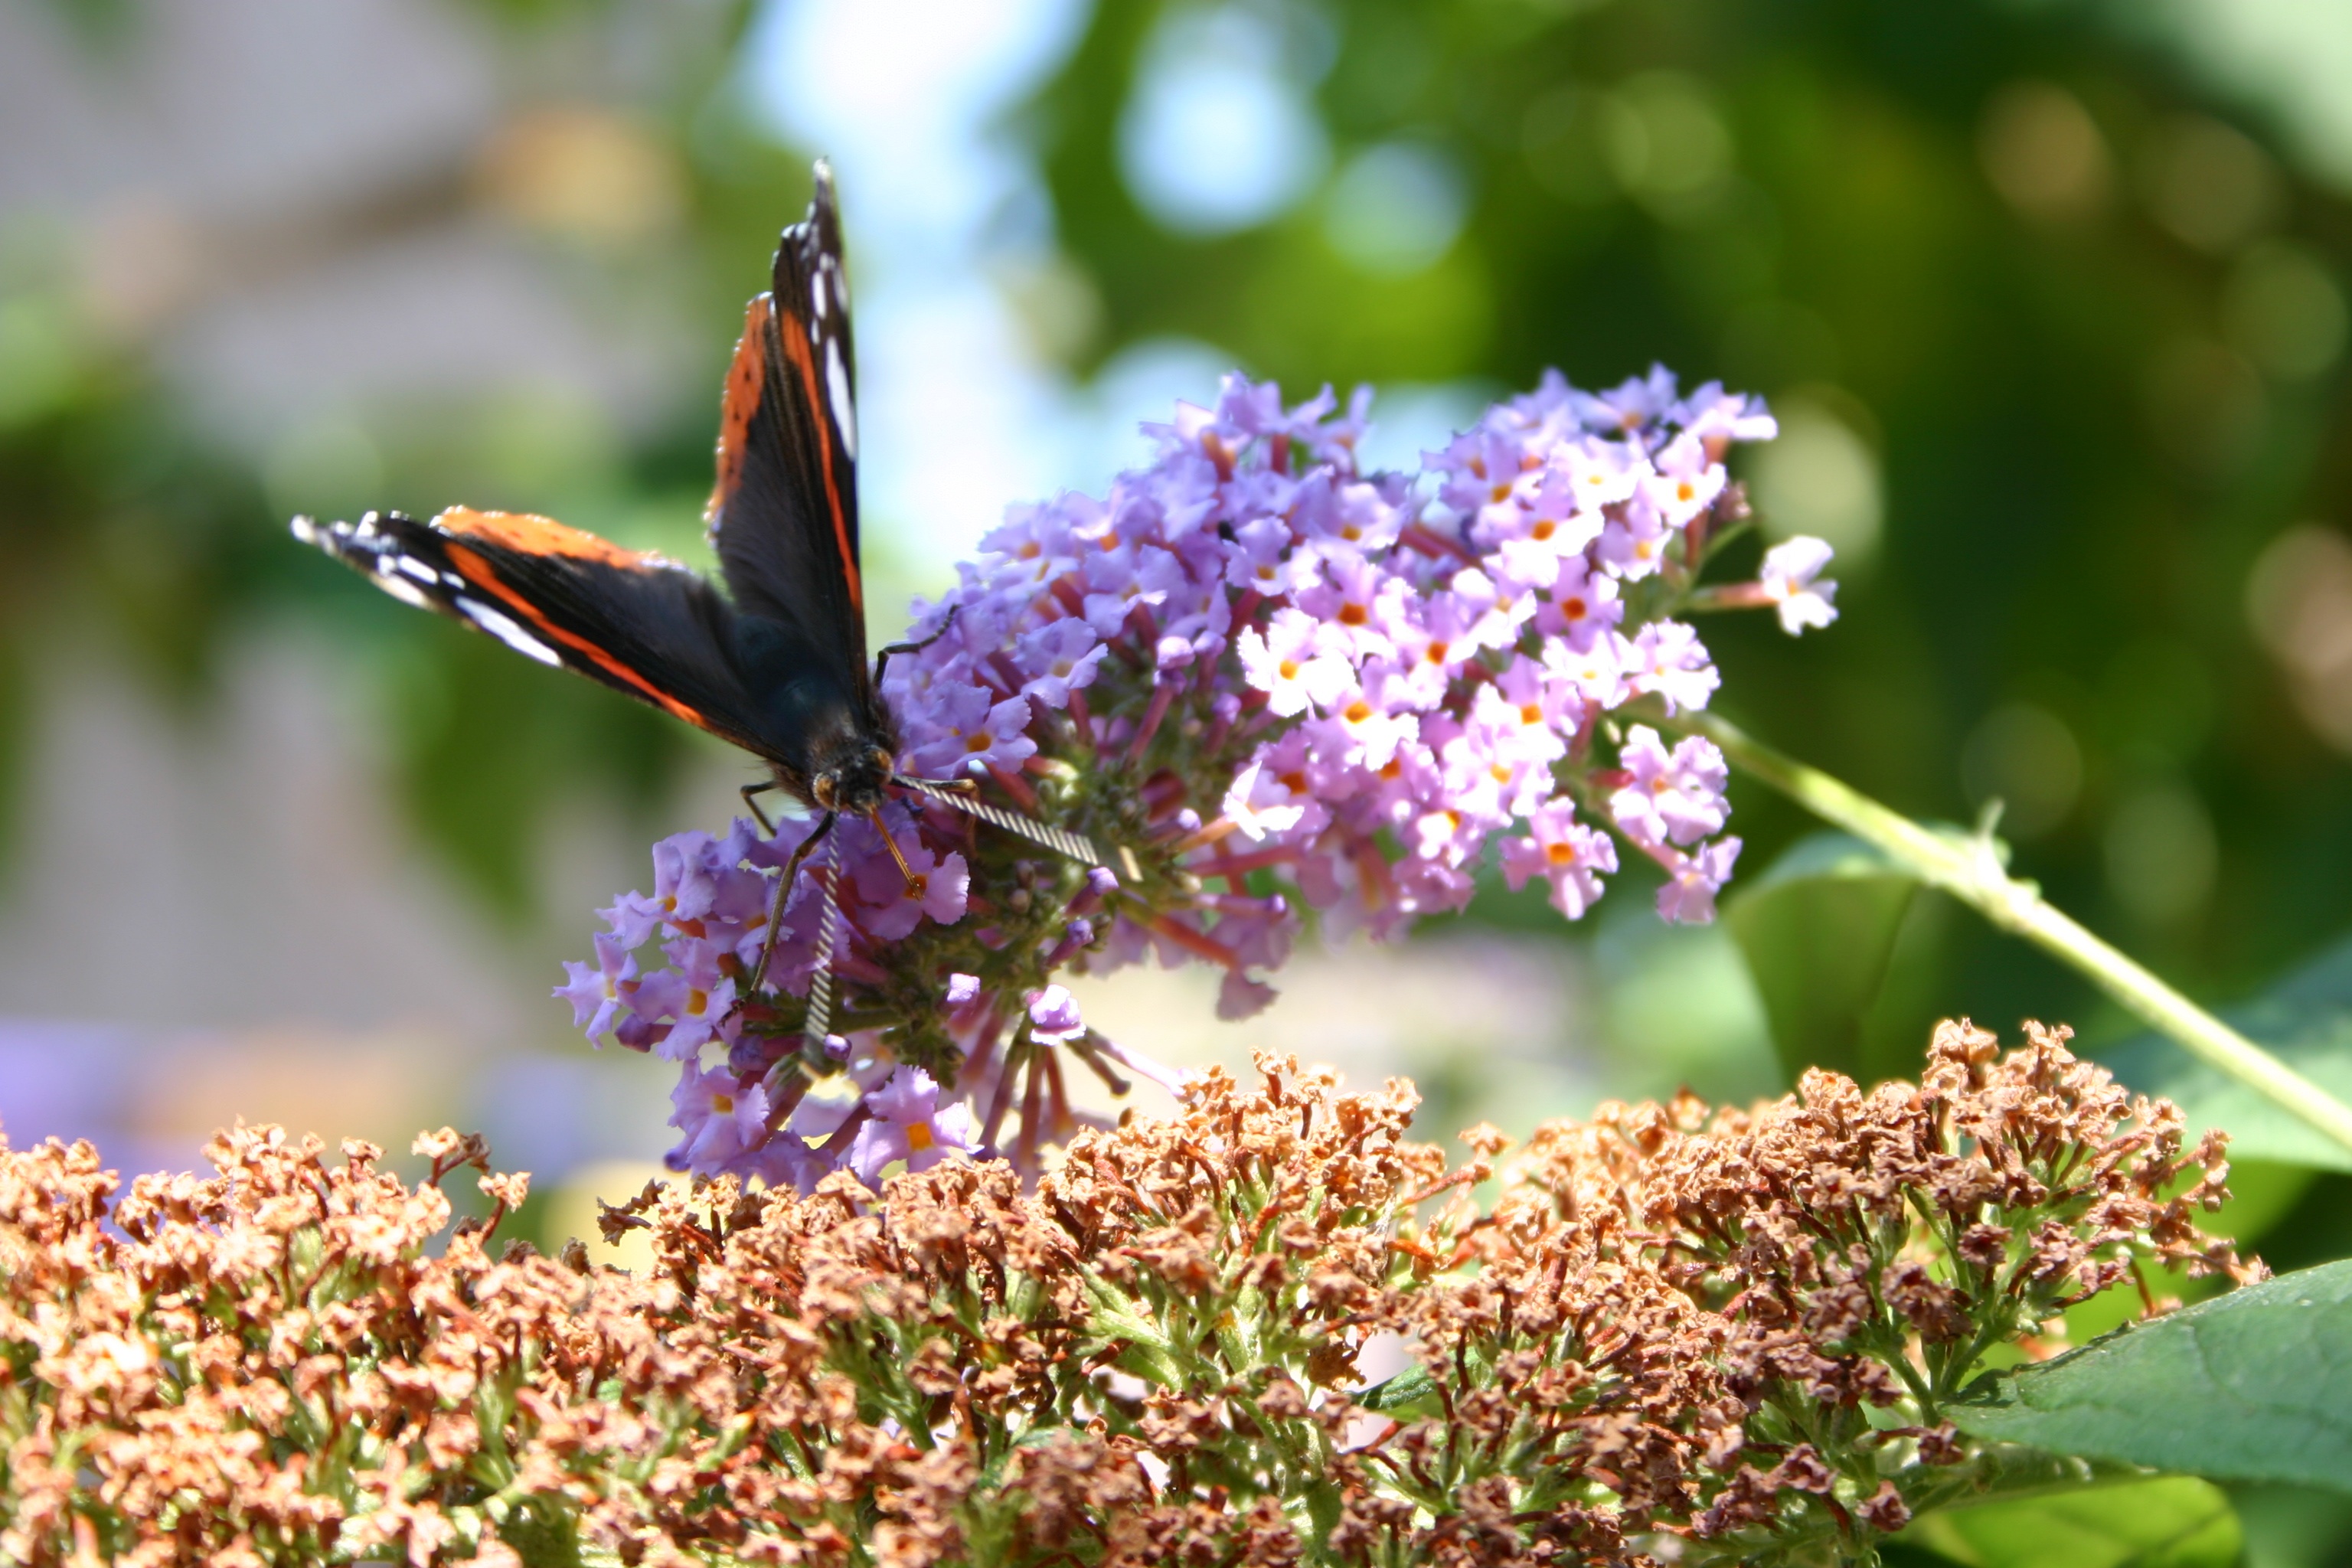
nature, branch, blossom, plant, leaf, flower, spring, herb, insect, autumn, botany, butterfly, garden, flora, fauna, invertebrate, wildflower, shrub, nectar, macro photography, moths and butterflies